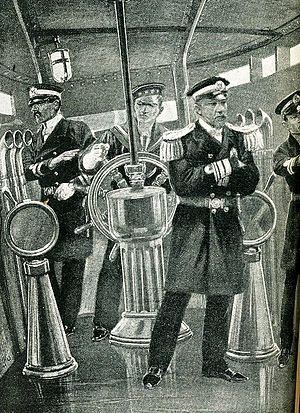
l'Amiral Togo donnant des ordres dans la casemate blindée de son vaisseau amiral